Louisa Bernie Gallaher

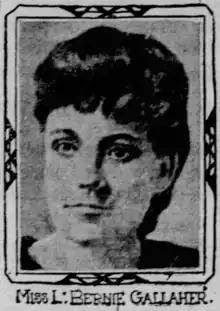
Gallaher c. 1905

Louisa Bernie Gallaher, also known as L. Bernie Gallaher (born 1857/1858 - April 18, 1917), was an American scientific photographer for the Smithsonian United States National Museum (USNM). She was the Smithsonian's first woman photographer and worked at the institution for 39 years, from 1878 until her death in 1917.